United States Securities and Exchange Commission

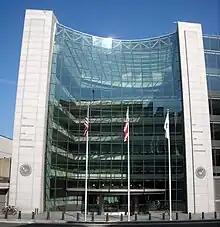
U.S. Securities and Exchange Commission headquarters in Washington, D.C., near Washington Union Station

In 1934, Roosevelt named his friend Joseph P. Kennedy, a self-made multimillionaire, financier, and leader among the Irish-American community, as chairman of the SEC. Roosevelt chose Kennedy partly based on his experience on Wall Street. Two of the other five commissioners were James M. Landis and Ferdinand Pecora. Kennedy added a number of intelligent young lawyers to the SEC staff, including William O. Douglas and Abe Fortas, both of whom later became Supreme Court justices.